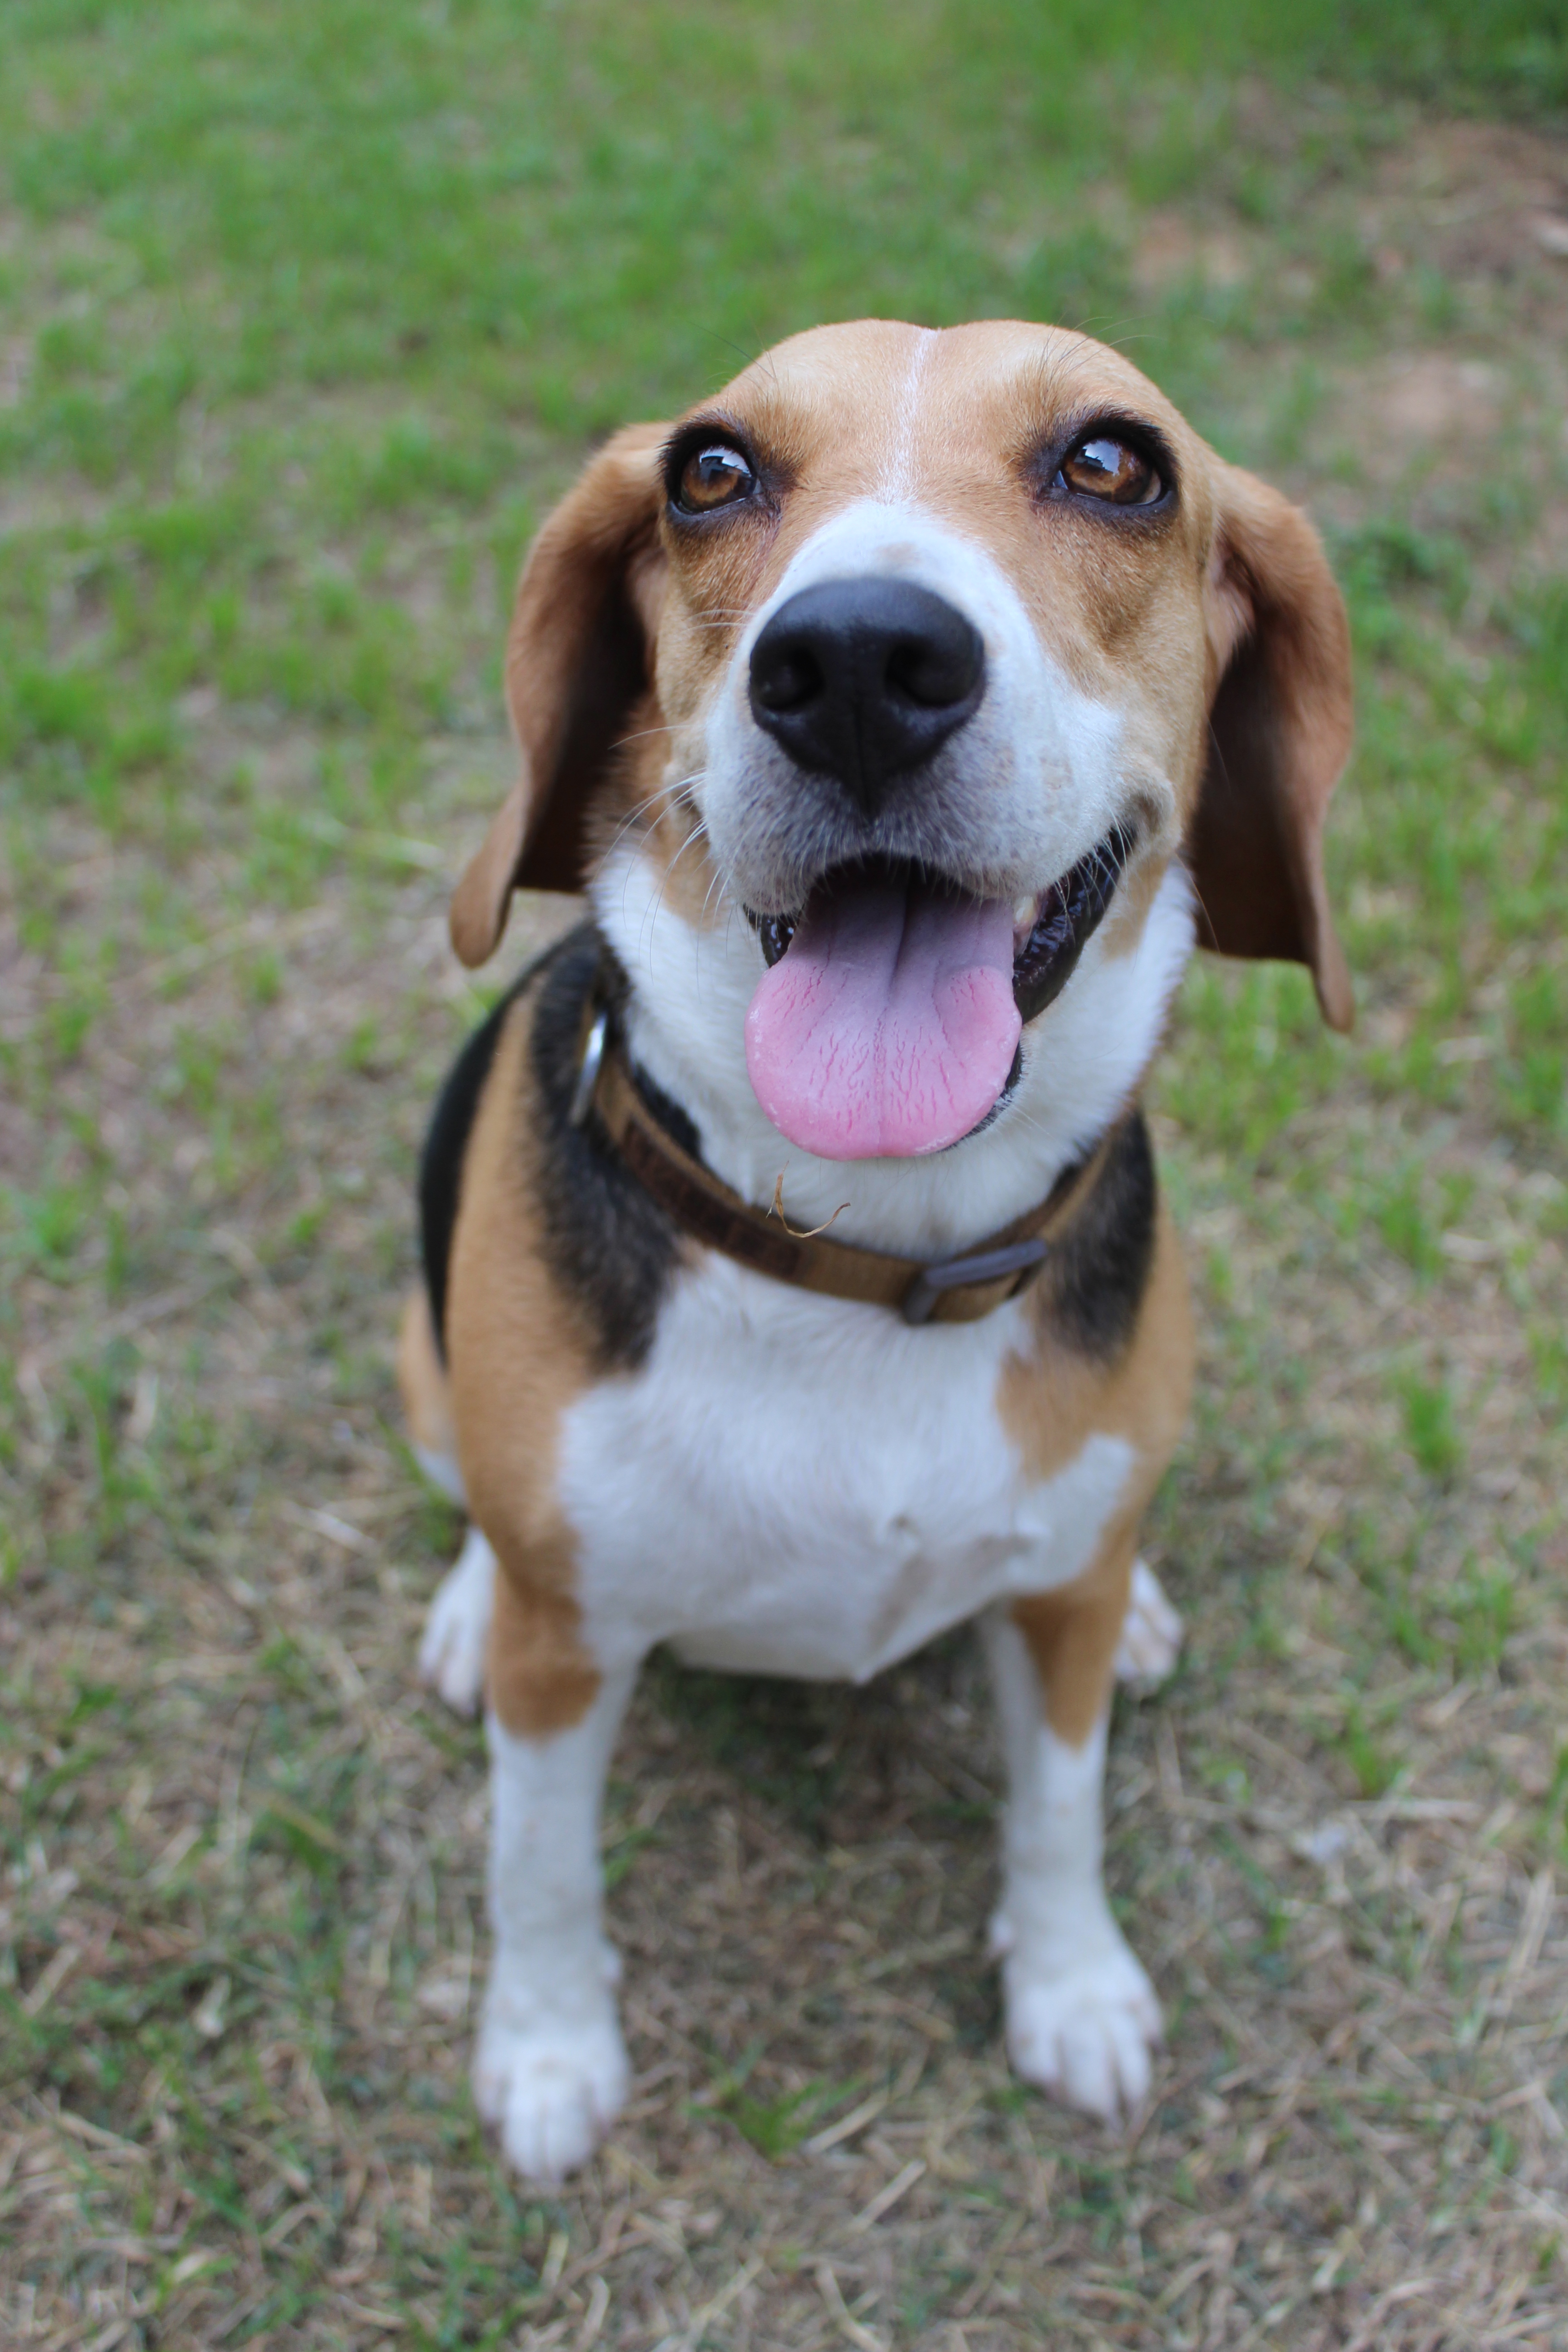
outdoor, dog, animal, cute, pet, brown, mammal, hound, domestic animal, vertebrate, tongue, beagle, harrier, dog breed, scent hound, dog like mammal, carnivoran, beagle harrier, american foxhound, basset art sien normand, english foxhound, treeing walker coonhound, estonian hound, finnish hound, serbian tricolour hound, pocket beagle, hamiltonst vare, drever